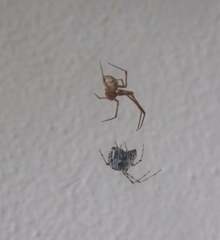
Species: Parasteatoda_tepidariorum